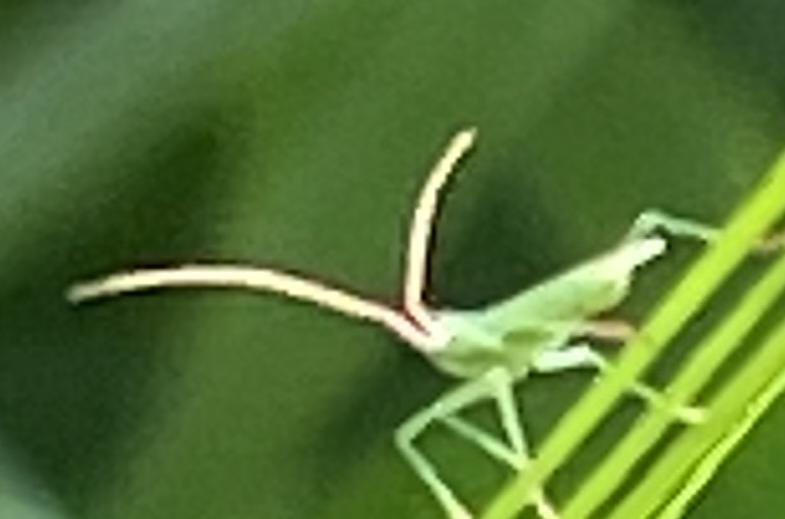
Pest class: non_pest_herbivores